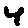
Label: 4